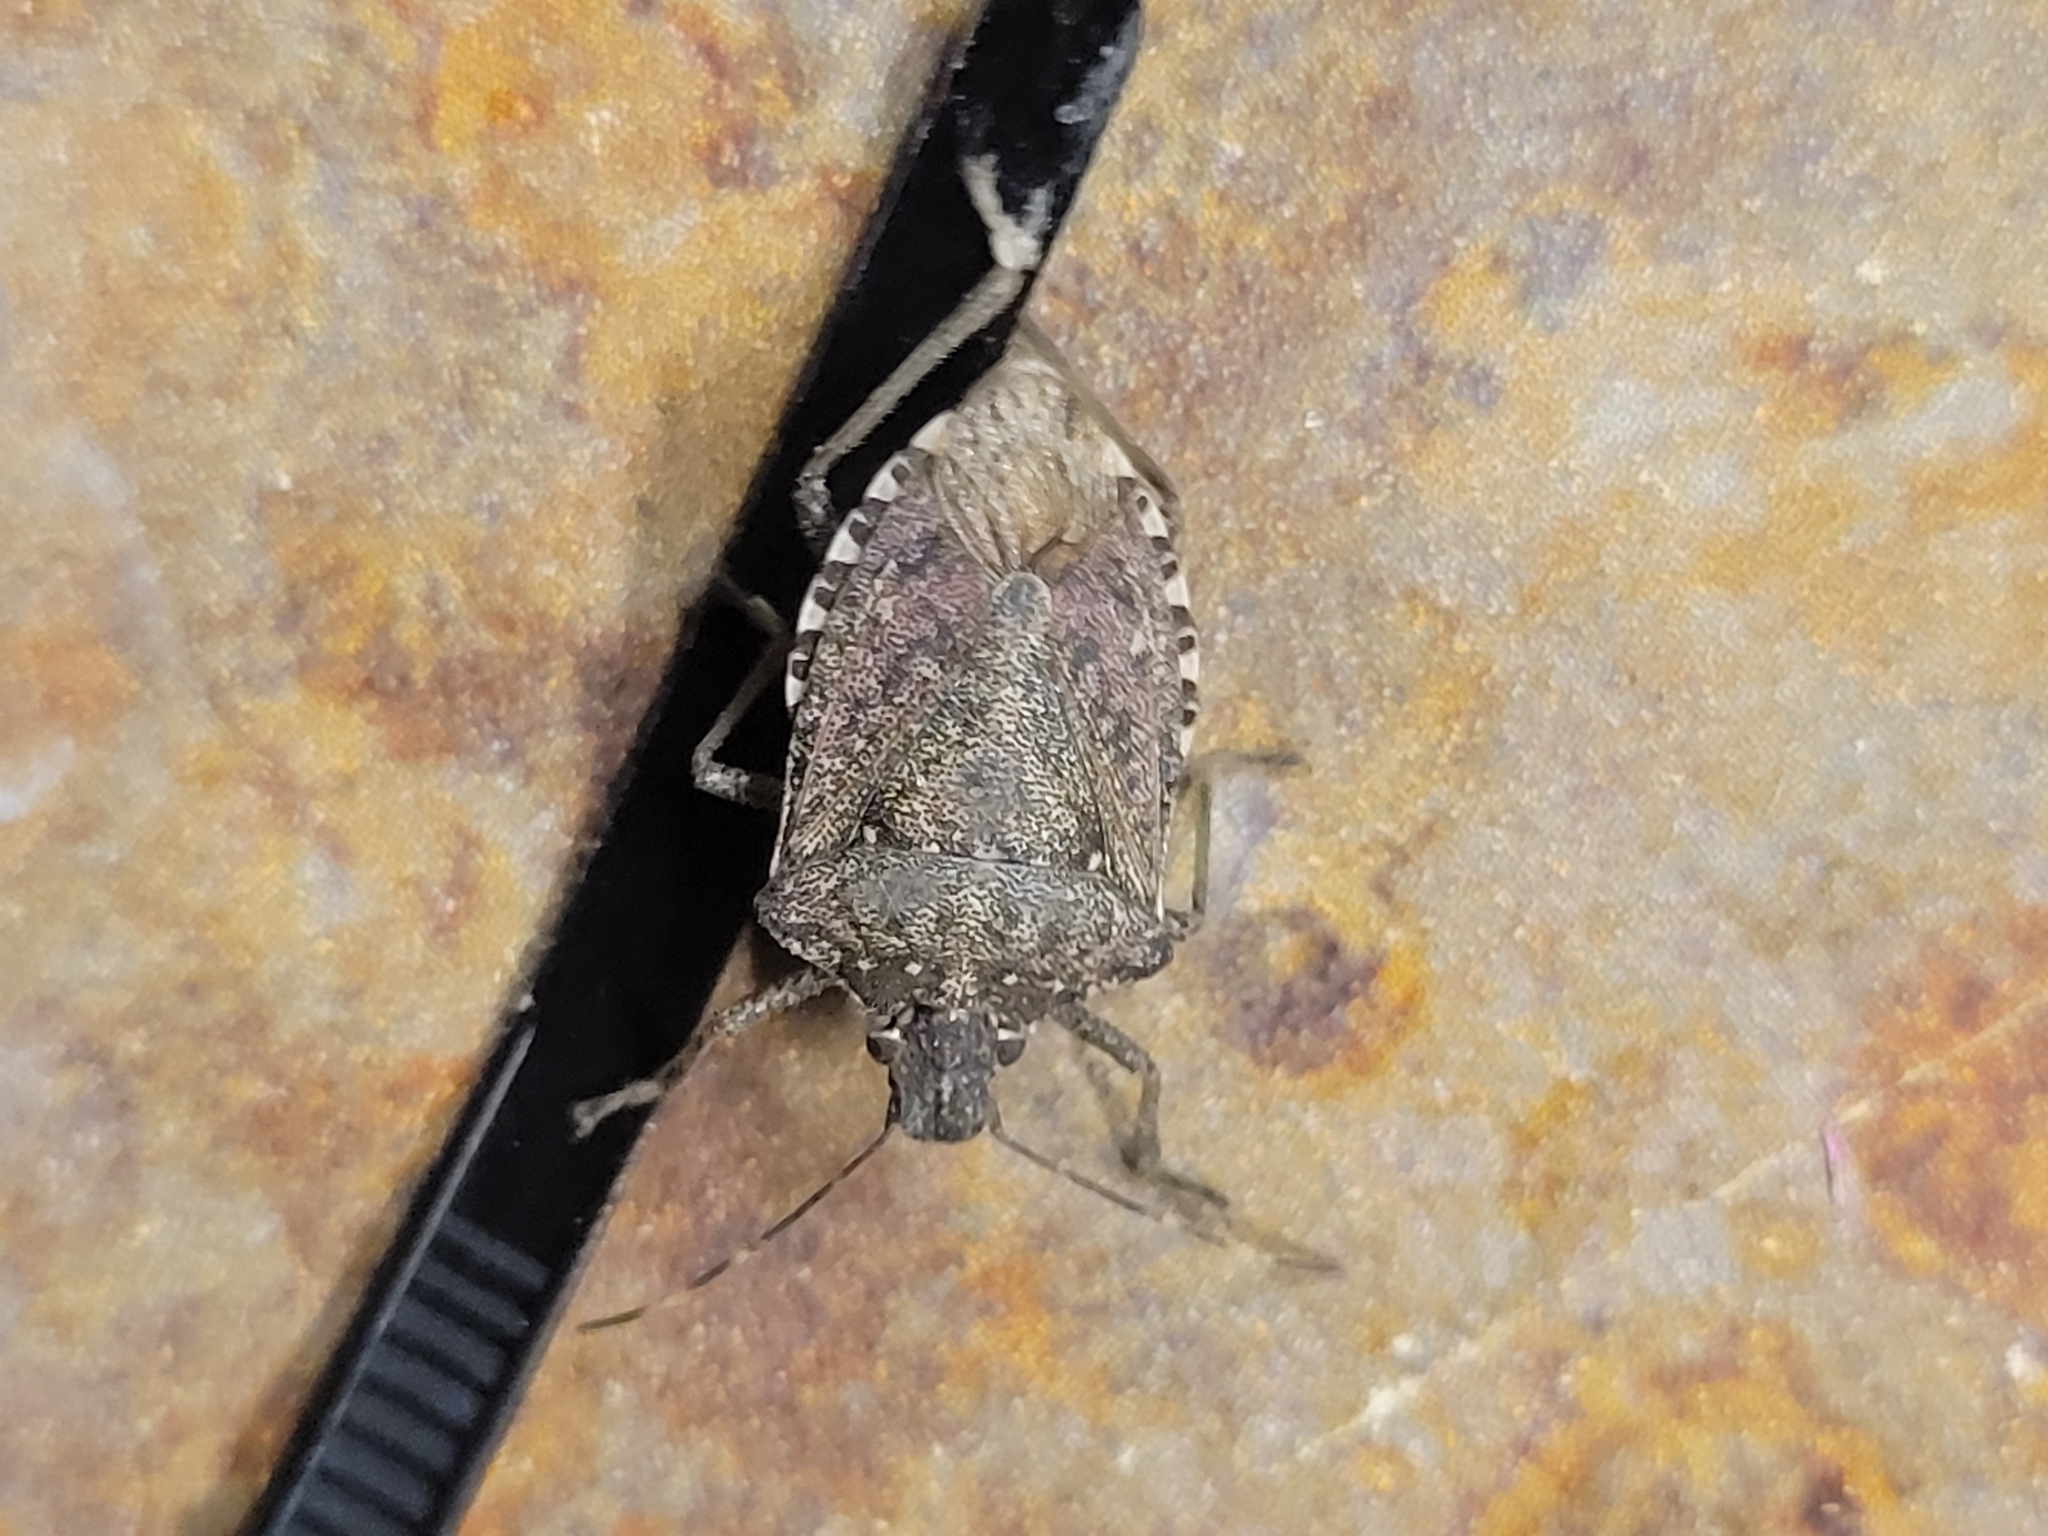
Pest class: stink_bug